Anne-Marie

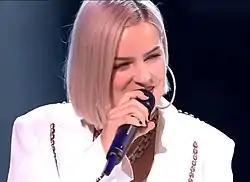
Anne-Marie performing "Friends" at the MTV Europe Music Awards 2018.

In November 2018, Anne-Marie released the single "Perfect To Me", which was a remixed and retitiled version of her song "Perfect" from her debut album. On 4 November, Anne-Marie and Marshmello performed an acoustic version of "Friends" at the 2018 MTV Europe Music Awards. The same month, Anne-Marie and James Arthur recorded "Rewrite the Stars" from "The Greatest Showman" for the re-recording of its soundtrack, "".